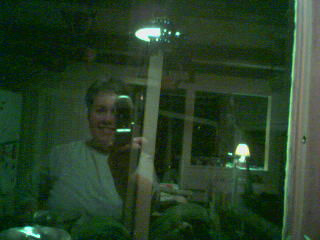
user: Given an image and a question. Answer the question in a short answer. Question: What time of day is it in this picture? Short Answer:
assistant: night